Criticism of the Book of Mormon

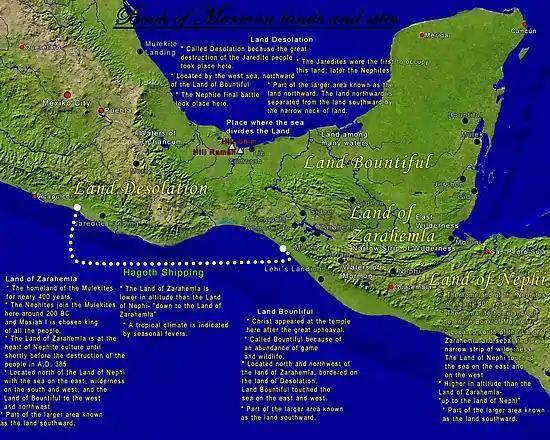
Map showing one hypothesis (among Mormon apologists) of the lands and sites of the Book of Mormon in Mesoamerica

The Book of Mormon has been criticized for its lack of significant female characters in the narrative. In the Old Testament, male pronouns "he" and "his" are mentioned 6.5 times more than female pronouns "she" and "her", but in the Book of Mormon, the ratio is 31 times more often, and in the small plates of Nephi, it is 46 times more often. Only six female characters are explicitly named in the Book of Mormon (Sariah the wife of Lehi, Abish a Lamanitish woman, Isabel the harlot, Eve, Sarah, and Mary), compared to 188 in the Bible. No woman, except perhaps the wife of King Lamoni, in the Book of Mormon is portrayed as having her own independent connection with heaven.